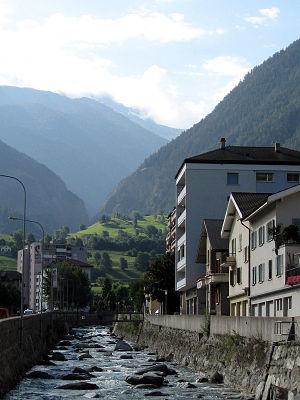
La Saltina est une rivière de Suisse, affluent du Rhône.